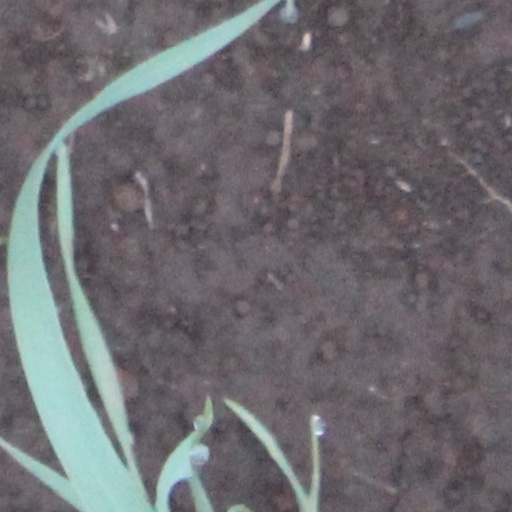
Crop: wheat